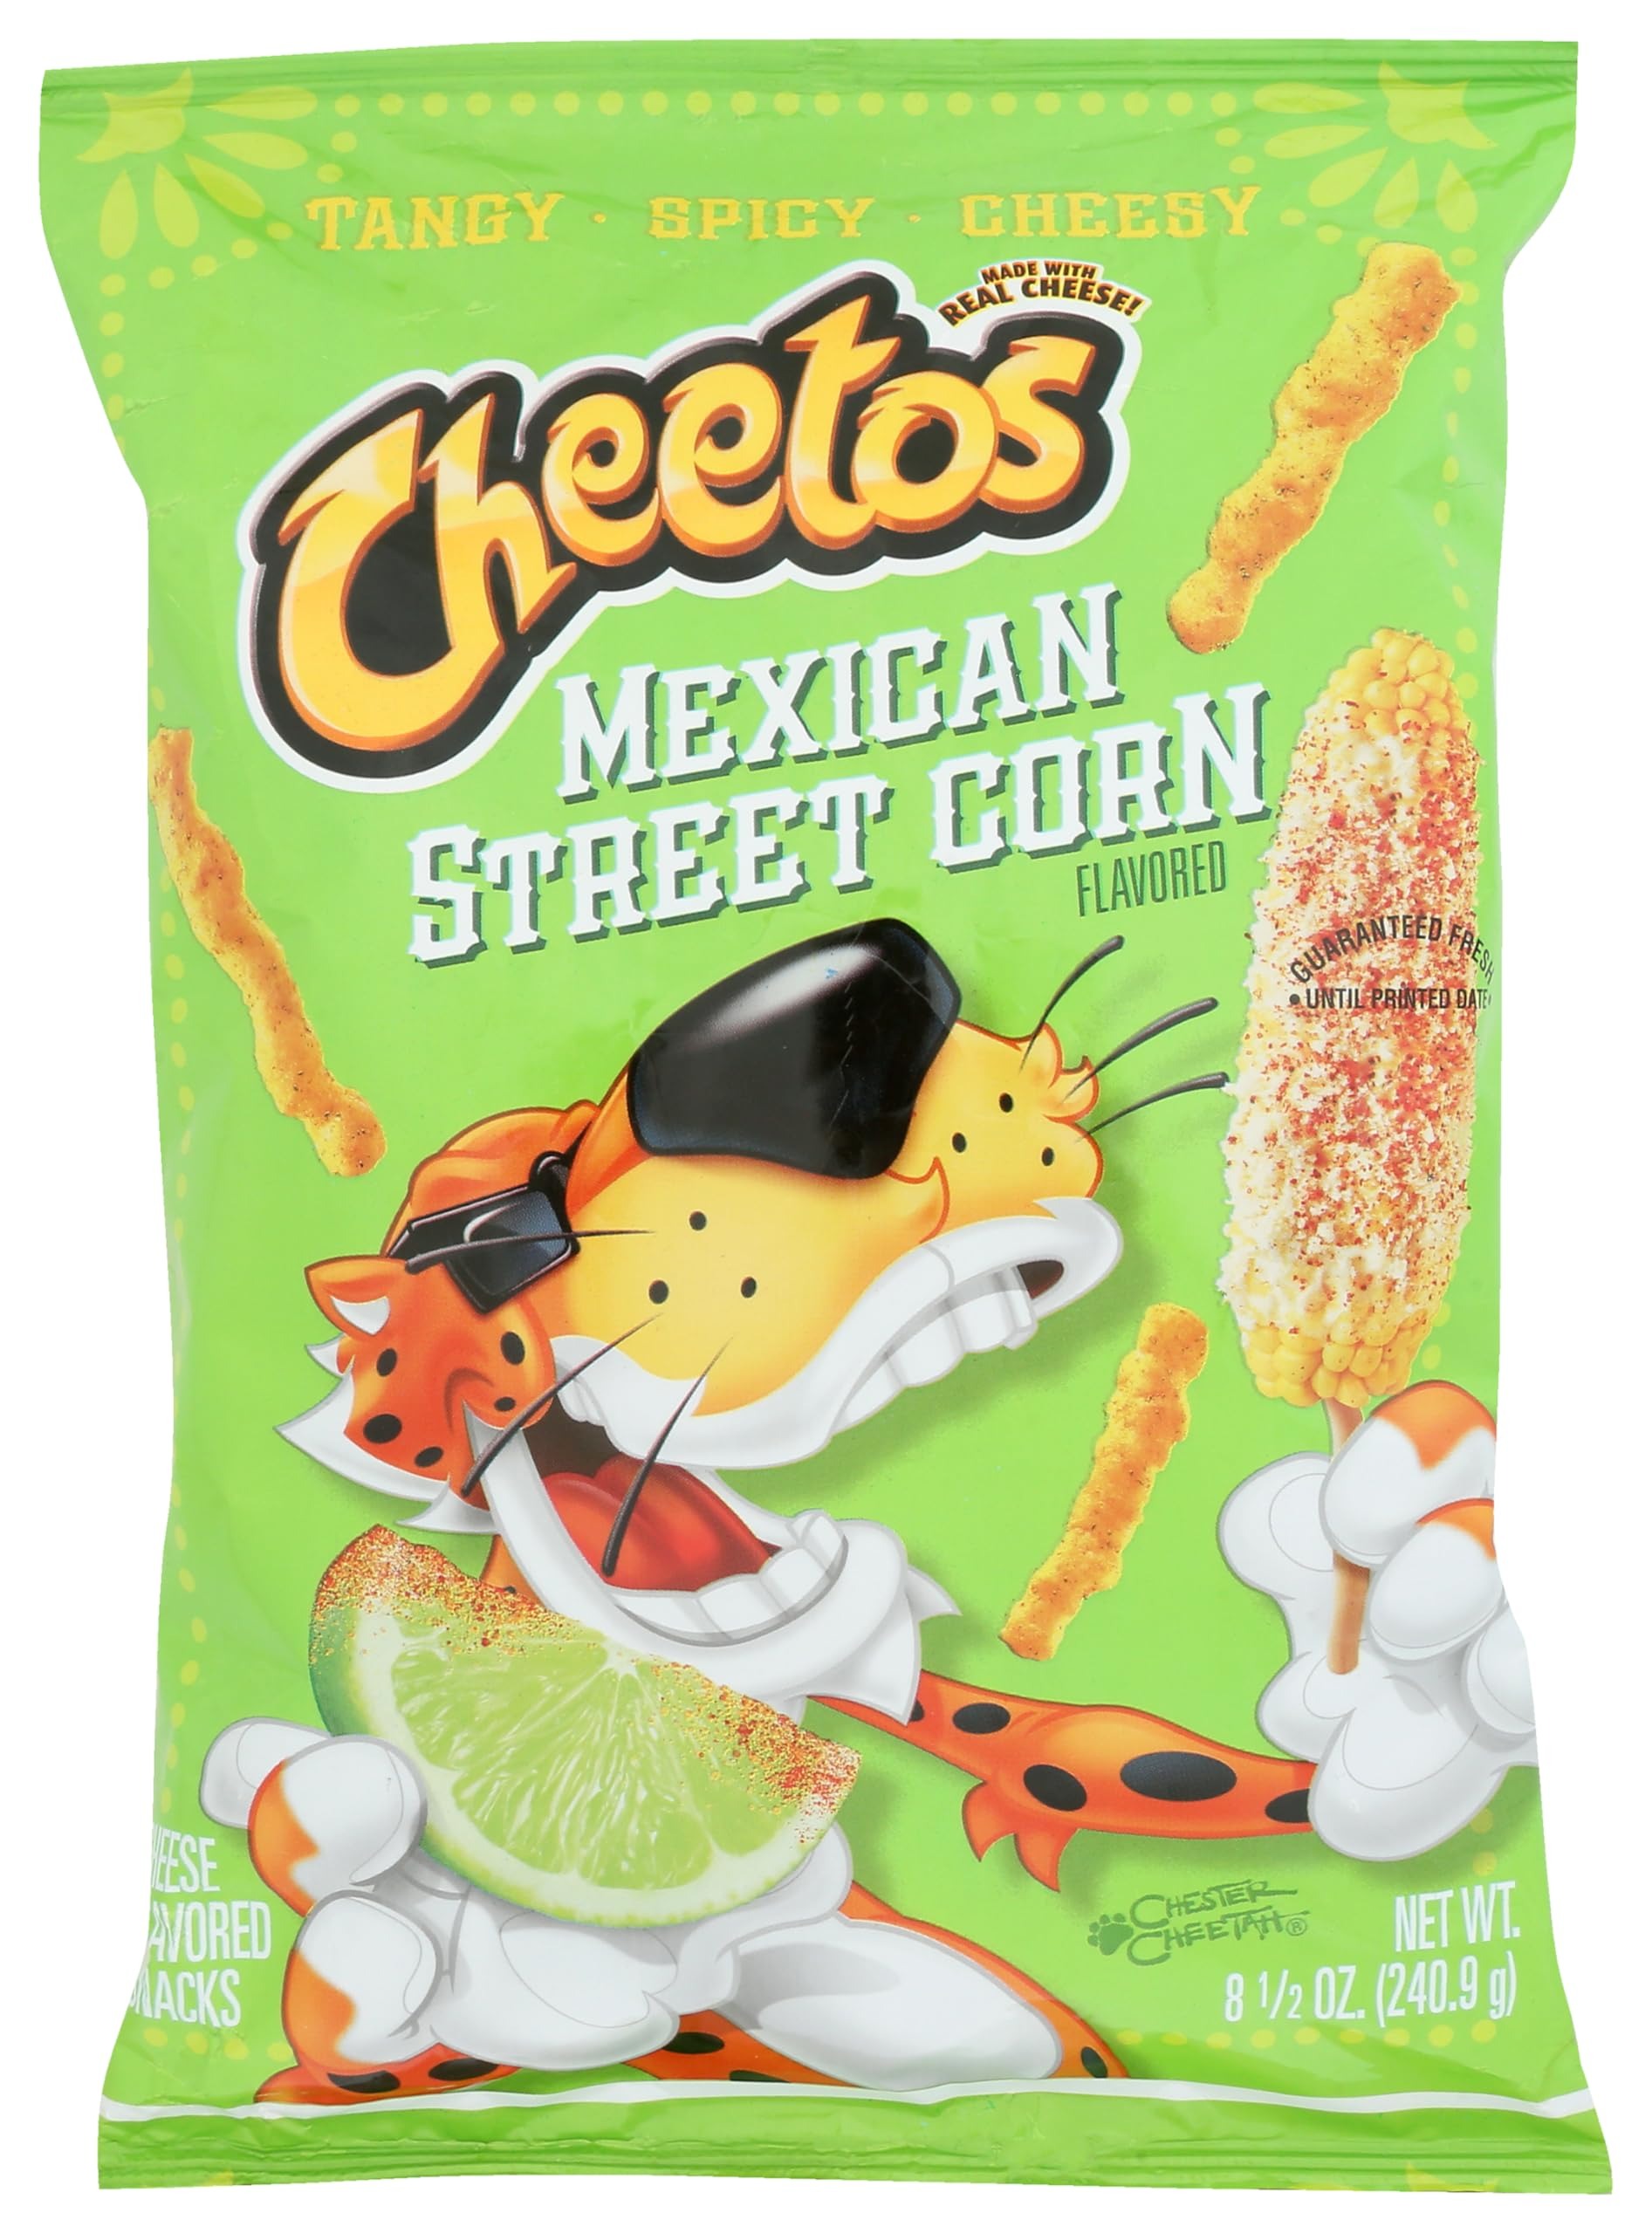
Item Name: Frito Lay, Cheetos Mexican Street Corn Cheese Flavored Snacks, 8.5 Ounce
Bullet Point: Made with Real Cheese
Product Description: All the elote flavors! Tangy, spicy, cheesy. fritolay.com. SmartLabel: Scan for more food information or call 1-800-353-4477. Questions or comments? 1-800-352-4477 Mon-Fri 9:00 am to 4:30 pm CT email or chat or fritolay.com.
Value: 8.5
Unit: Ounce

Price: 5.39